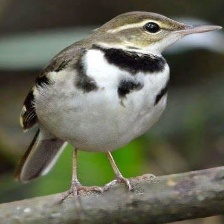
Species: FOREST WAGTAIL
Scientific name: DENDRONANTHUS INDICUS